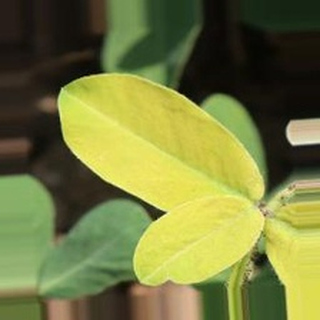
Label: groundnut_nutrition_deficiency